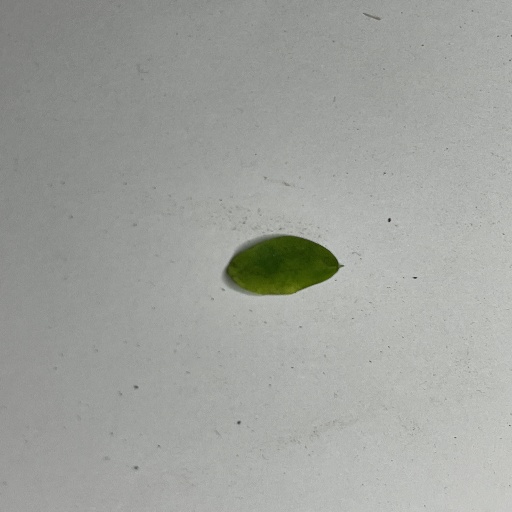
Species: Sojina
Leaf condition: Bacterial Spot